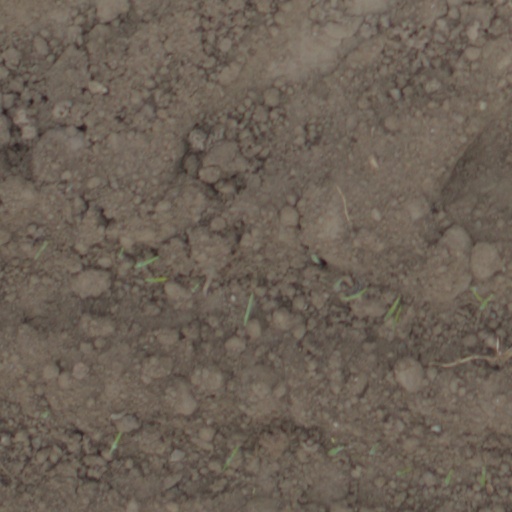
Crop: wheat